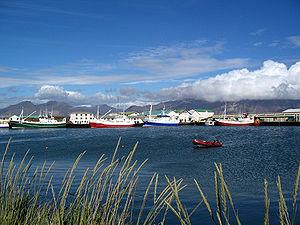
Hornafjörður est une municipalité située au sud-est de l'Islande. Elle doit son nom à la baie éponyme qui abrite la ville de Höfn.
Höfn í Hornafirði est une localité islandaise de la municipalité de Hornafjörður située sur une presqu'île dans un lagon sur le côte sud-est de l'île, dans la région d'Austurland. En 2011, la ville de Höfn comptait 1 641 habitants.